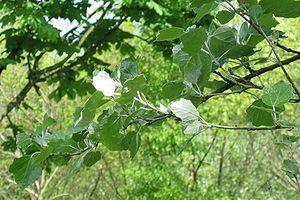
Le Peuplier blanc ou Peuplier de Hollande, aussi appelé, Abèle, Peuplier à feuille d'érable, Peuplier argenté, Blanc de Hollande, Aube, Ypréau ou Piboule, est un arbre à feuilles caduques de la famille des Salicacées. Ce peuplier est originaire d'Europe centrale et méridionale et d'Asie occidentale et centrale.